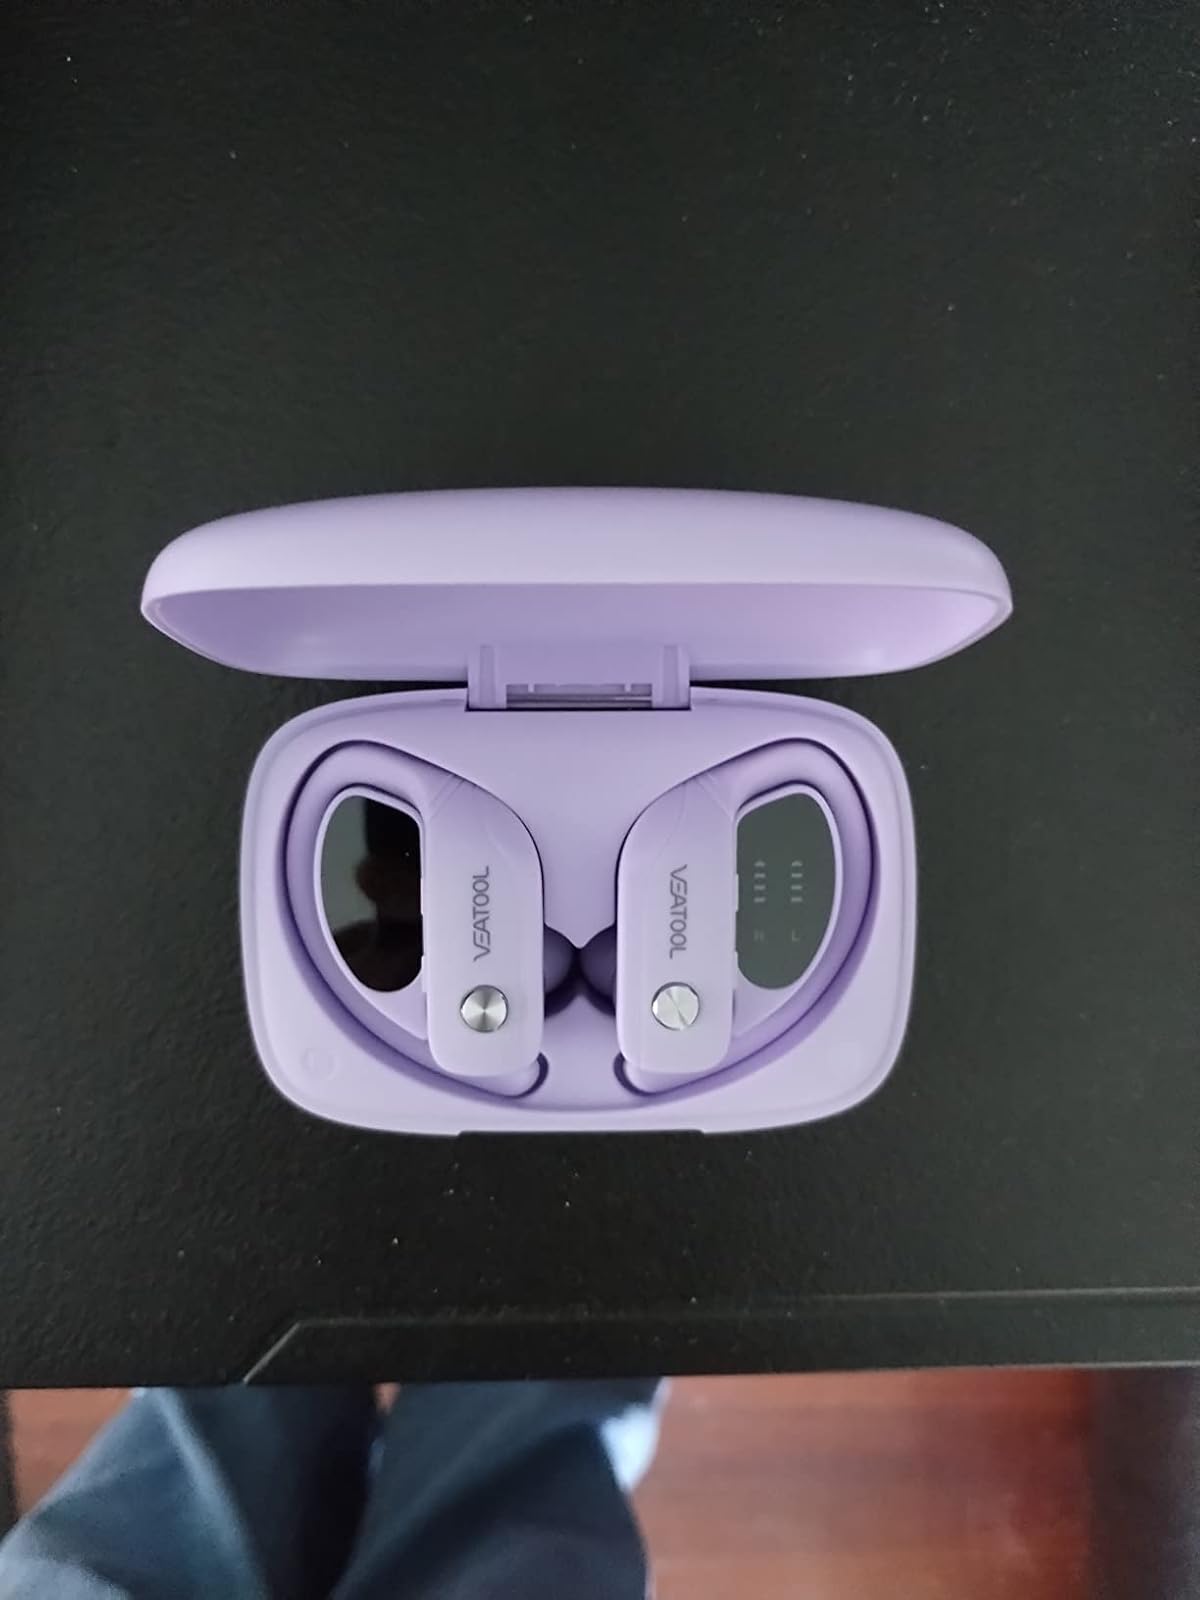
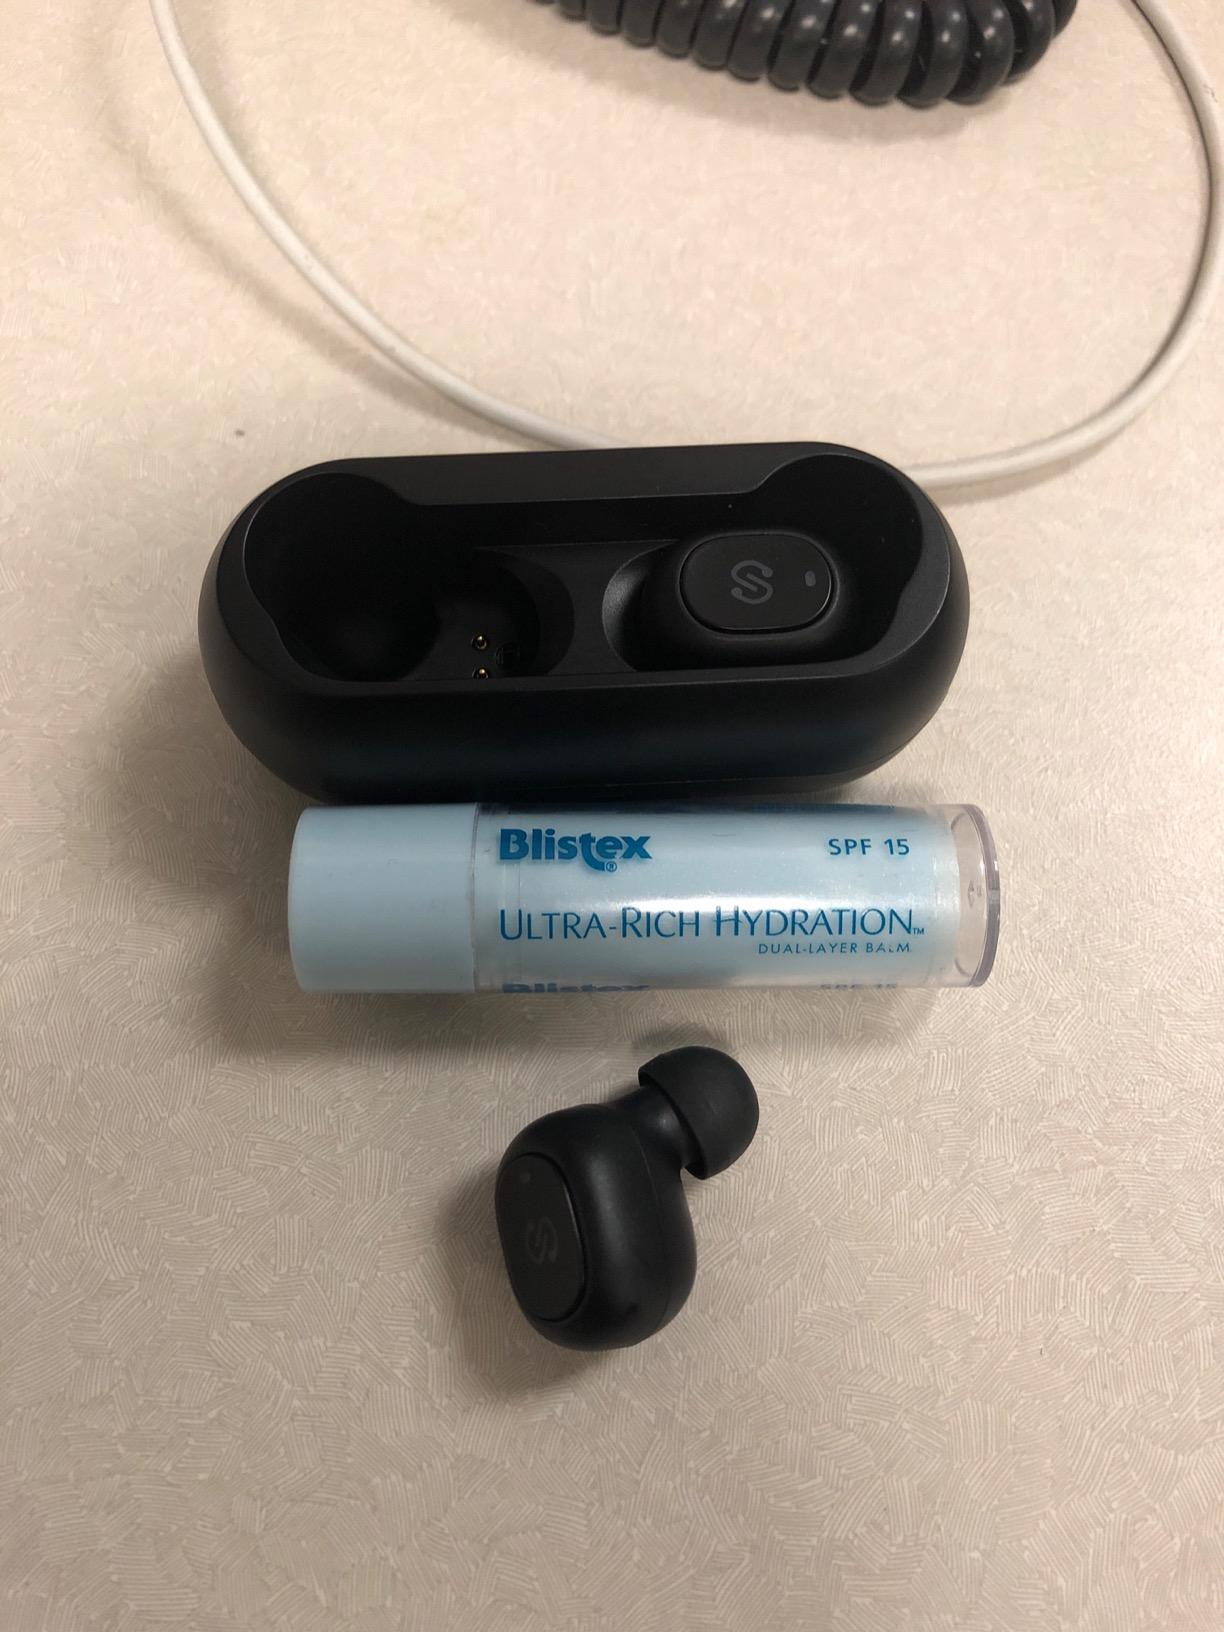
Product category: earbuds
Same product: no